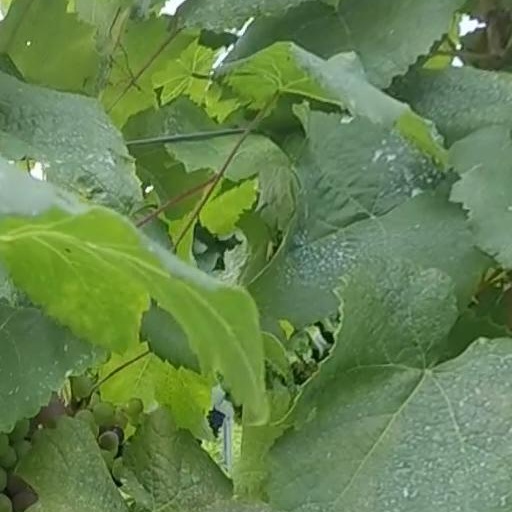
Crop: grape